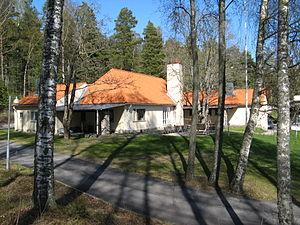
Erik William Bryggman est l'un des tout premiers architectes fonctionnalistes de Finlande.